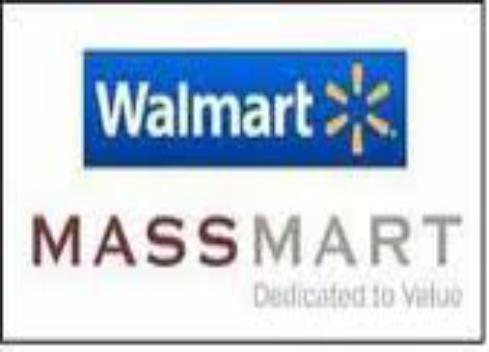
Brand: Massmart
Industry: Necessities